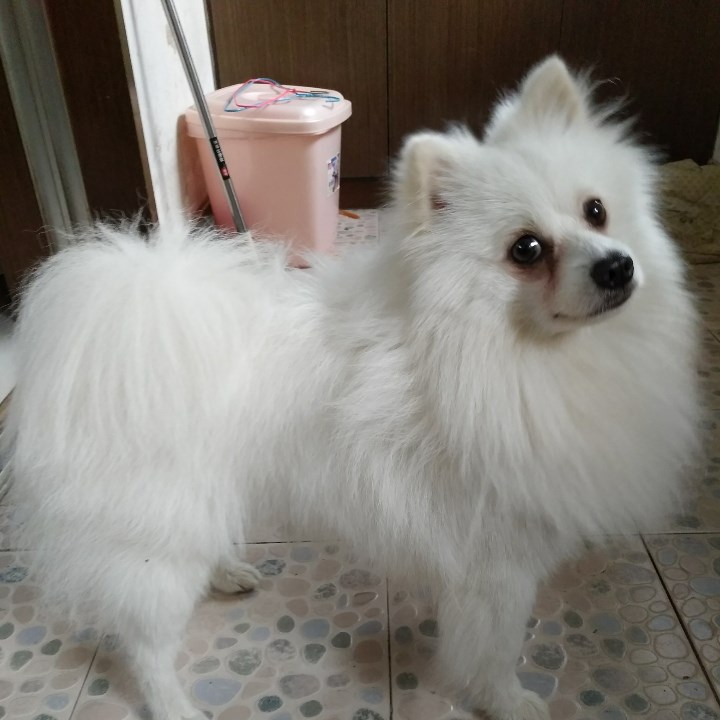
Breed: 253-n000107-Japanese_Spitzes